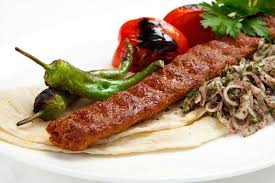
Yemek: kebap